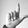
ASL letter: L